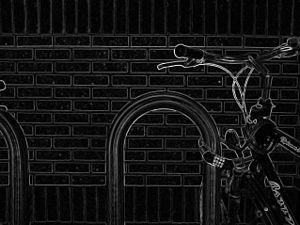
Le filtre de Prewitt est utilisé en traitement d'image pour la détection de contours. Il tient son nom de Judith M. S. Prewitt.